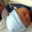
Label: baby